Cynoscion nebulosus

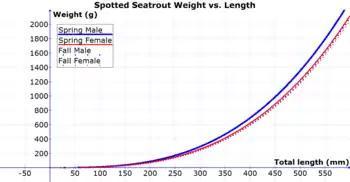
Spotted seatrout weight vs. length

Invariably, b is close to 3.0 for all species, and c is a constant that varies among species. The coefficient c and the exponent b are found by fitting an equation of this form to measured weight-length data. For some fish, including spotted seatrout, the weight-length relationships vary with the seasons and with gender. Jenkins reported slightly different relationships for male and female spotted seatrout, and for fall and spring: